Grantham

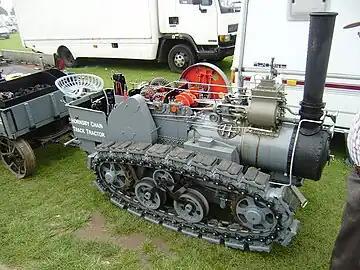
Scale model of Hornsby 1910 steam caterpillar tractor

In 1910 Hornsby presented its chain-track vehicle to the British Army, which then bought four caterpillar tractors to tow artillery. At the demonstration, a British transport officer suggested putting armour plating and a gun on a Hornsby tractor, so creating some sort of self-propelled gun. David Roberts, managing director of Hornsby, did not pursue the idea, but later expressed regret at not having done so. Four years later, Hornsby sold the patent for its caterpillar track to the Holt Manufacturing Company of California, USA, for $8,000, having itself sold only one caterpillar tractor commercially. The Holt system was superior to Hornsby's, but the Hornsby transmission was what Holt really wanted. Thanks in part to this acquisition, Holt eventually became the successful Caterpillar Inc. Tractor Company. In 1918, Hornsby's amalgamated with Rustons as Ruston & Hornsby. In the 1920s the company had its own orchestra in the town; the site was a diesel engine plant. During the Second World War, the company made tanks such as the Matilda at the Grantham factory. Ruston and Hornsby left in 1963 and most of the factory was taken over by a subsidiary, Alfred Wiseman Gears, which itself left in 1968.